Juho Kusti Paasikivi

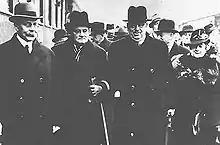
J.K. Paasikivi leaving for Moscow for a first round of negotiations on 9 October 1939. Seeing him off are Prime Minister A. K. Cajander, speaker of Parliament Väinö Hakkila and Mrs. Alli Paasikivi.

Prior to the Winter War, Paasikivi became the Finnish representative in the negotiations in Moscow. Seeing that Joseph Stalin did not intend to change his policies, Paasikivi supported compliance with some of the demands. When the war broke out, Paasikivi was asked to enter Risto Ryti’s cabinet as a minister without portfolio—in practice in the role of a distinguished political advisor. He ended up in the cabinet's leading triumvirate together with Risto Ryti and Foreign Minister Väinö Tanner (chairman of the Social Democrats). Paasikivi also led the negotiations for an armistice and peace, and continued his mission in Moscow as Envoy. In Moscow he was necessarily isolated from the most secret thoughts in Helsinki; and when he found out that these thoughts ran in the direction of revanche, of retaking, with Germany's aid, territory lost in the Winter War, he resigned. Paasikivi retired for the second time.